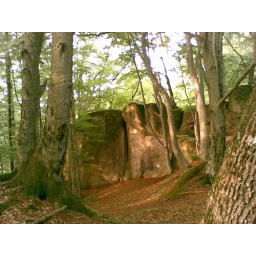
a view from the forest near the zarnesti mountains in romania...